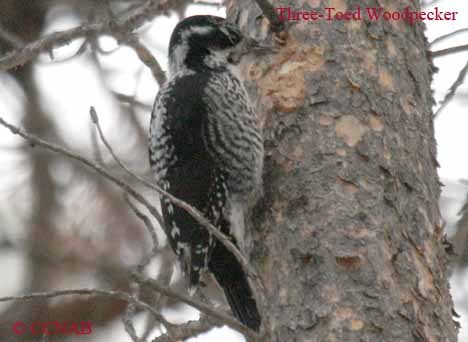
a three-toed woodpecker with black eyerings and cheek patches.
a small bird with a black crown, grey nape and grey back, with black and grey feathers covering the rest of its body.
a small bird with a mottled grey body, with black wings and tail, black patterns on its head, and a sharp, grey beak.
this bird has interesting black and white markings on its wings and head.
this bird is black and white in color with a black beak, and black eye rings.
this particular bird has a black back stripe and gray secondariesa small bird with a spotted black and grey pattern on breast with black wings and a small beak.
this bird has a black and grey striped belly, a black tail and a grey beak.
a small black bird, with a white back, and a short bill.
this bird has a white nape, black crown and black wings.
Species: American Three Toed Woodpecker